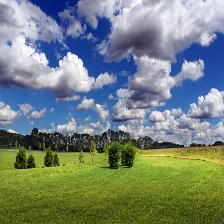
Cloud type: Cumulus